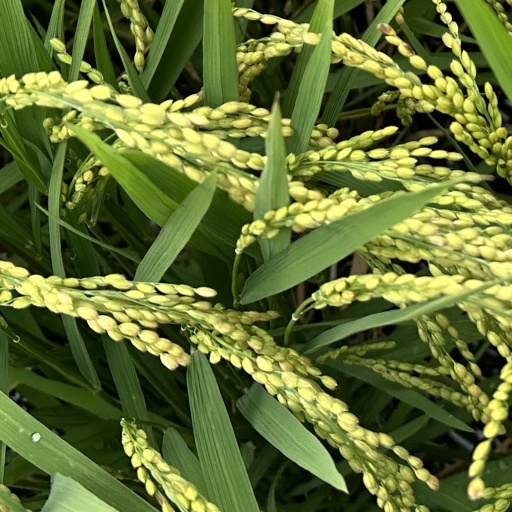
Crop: rice